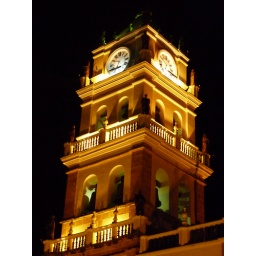
The clock tower of Catedral by night